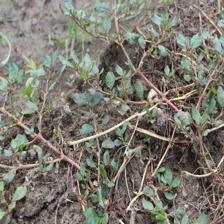
Label: BroadLeafWeed